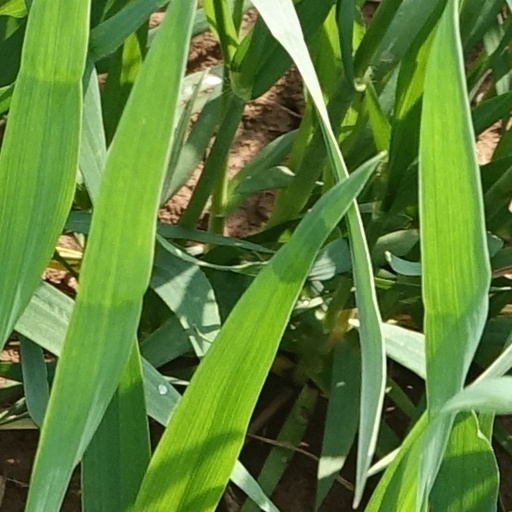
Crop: wheat